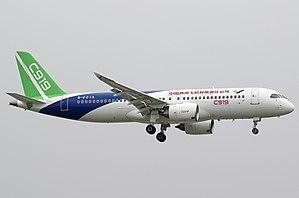
Commercial Aircraft Corporation of China est un constructeur aéronautique chinois, fondé le 11 mai 2008 dont le siège est situé à Shanghai.
Le Comac C919 est un avion de ligne biréacteur moyen-courrier de l'avionneur chinois Comac d'une capacité de 168 à 190 sièges, dont le premier vol a eu lieu le 5 mai 2017.